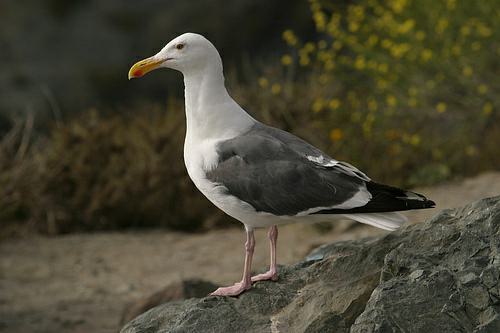
A photo of a california gull